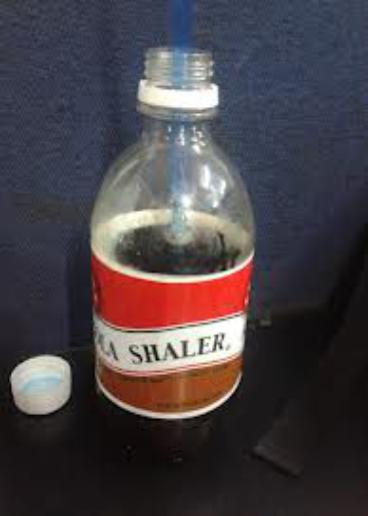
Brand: Kola Shaler
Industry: Food